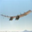
Label: airplane